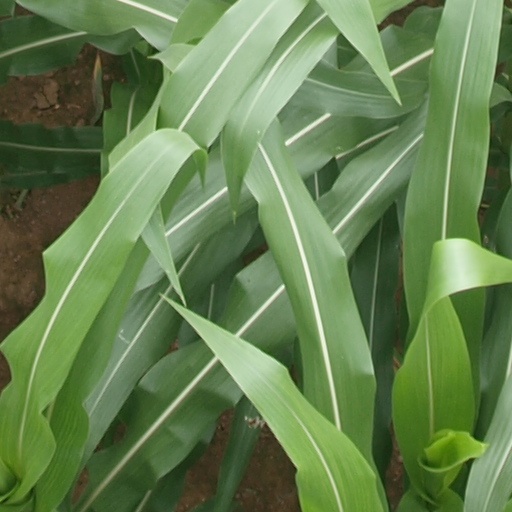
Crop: maize; corn